Seimas

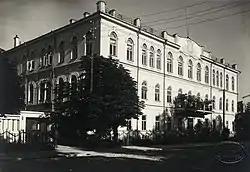
The location of the Constituent Assembly of Lithuania in Kaunas (interwar period)

The first traces of large nobility meetings can be found in the negotiations for Treaty of Salynas in 1398. However, it is considered that the first Seimas met in Hrodna in 1445 during talks between Casimir IV Jagiellon and the Council of Lords. As the Muscovite–Lithuanian Wars raged, the Grand Duke needed more tax revenues to finance the army and had to call the Seimas more frequently. In exchange for increased taxation, the nobility demanded various privileges, including strengthening the Seimas.